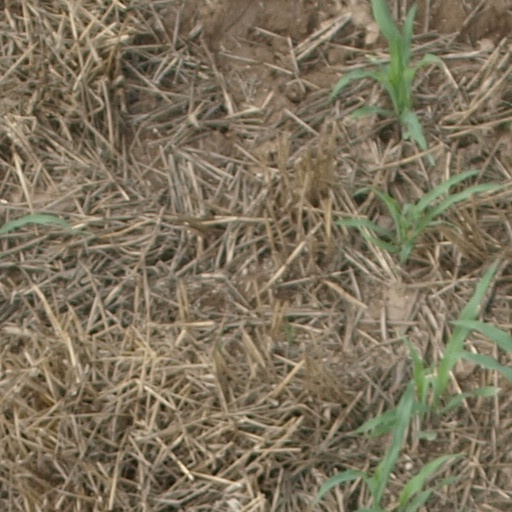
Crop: maize; corn